2007 Boston Mooninite panic

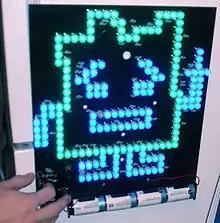
Close-up of one of the LED displays while being lit

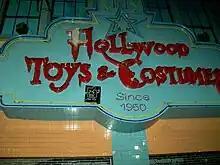
One of the displays located in Los Angeles

On January 31, 2007, at 8:05 a.m., a civilian spotted one of the devices on a stanchion that supports an elevated section of Interstate 93 (I-93), above Sullivan Station and told a policeman from the Massachusetts Bay Transportation Authority (MBTA) of its presence. At 9 a.m., the Boston Police Department bomb squad received a phone call from the MBTA requesting assistance in identifying the device. Authorities responded with what the "Boston Globe" described as "[an] army of emergency vehicles" at the scene, including police cruisers, fire trucks, ambulances, and the Boston Police Department bomb squad. Also present were live TV crews, a large crowd of onlookers, and helicopters circling overhead. Peter Berdovsky arrived at the scene and video recorded the situation. He recognized the device under police investigation, but made no attempt to inform them. He returned to his apartment and contacted Interference. Interference told him that they would handle informing the police and that he should personally say nothing about the situation.